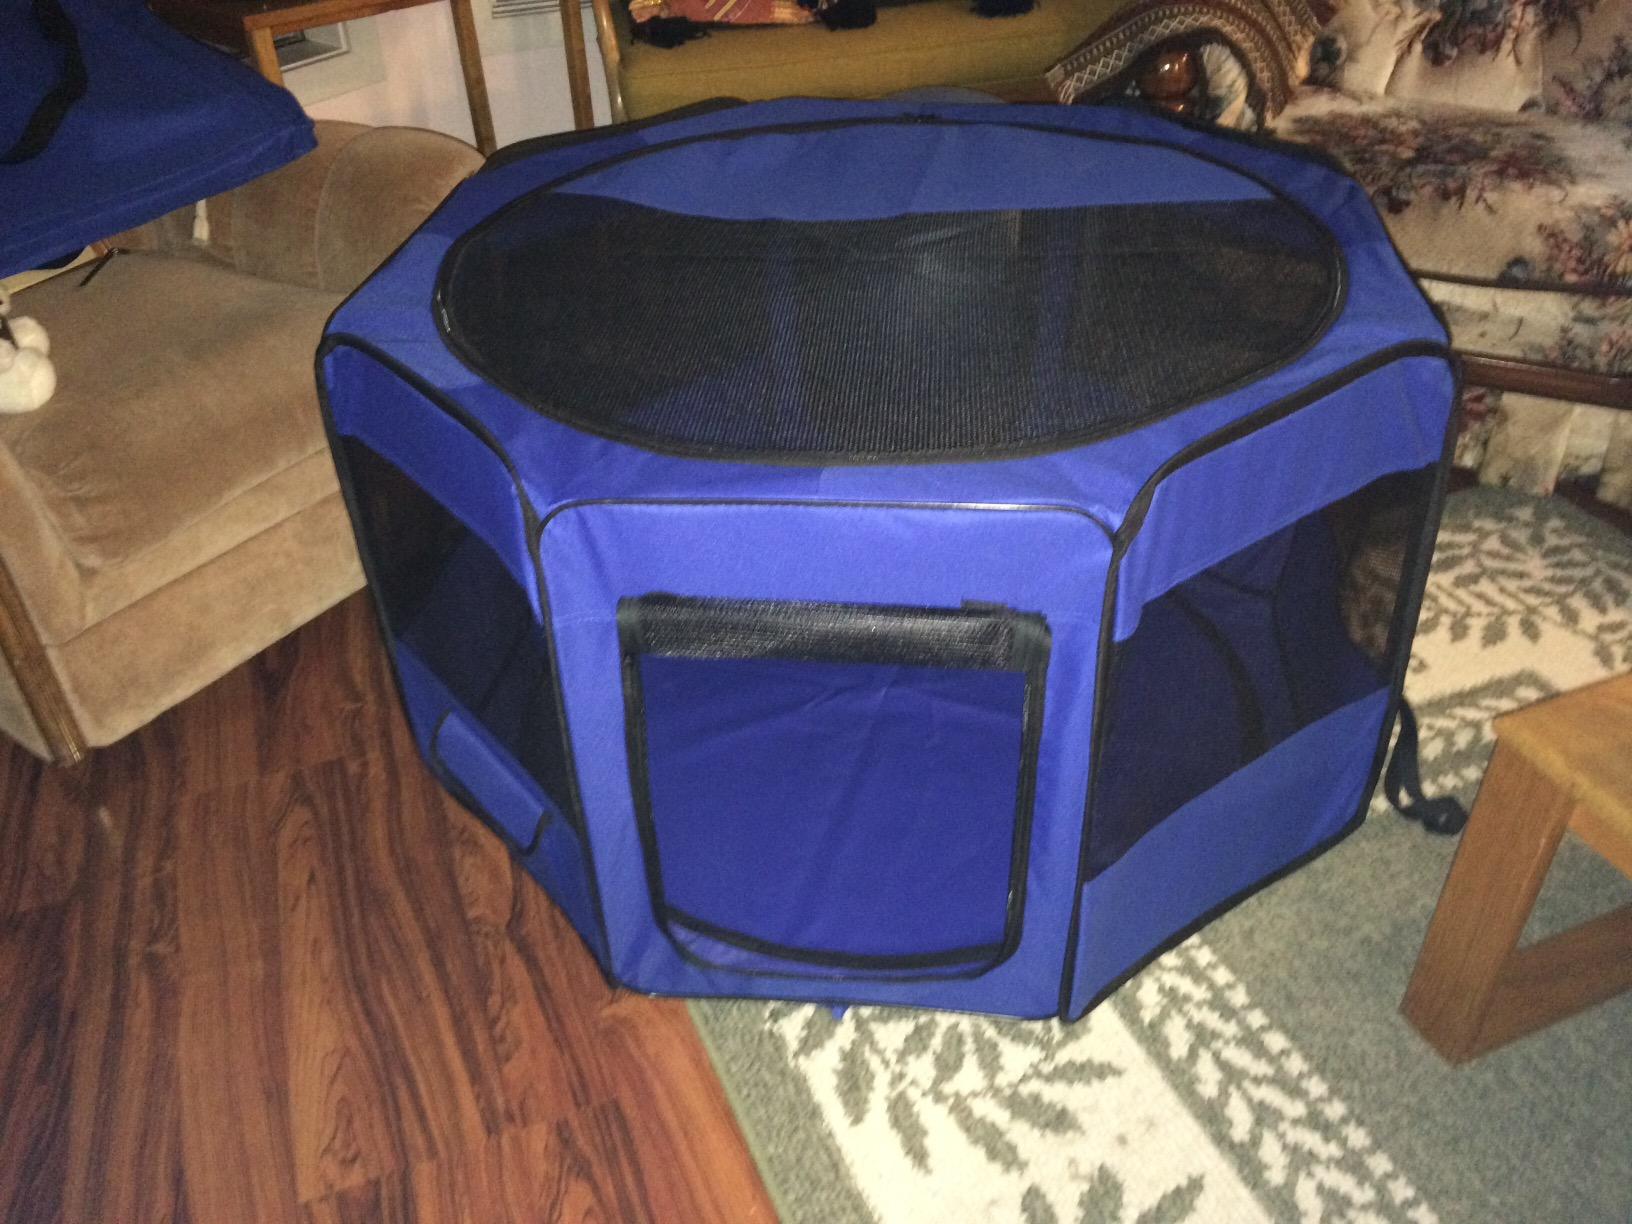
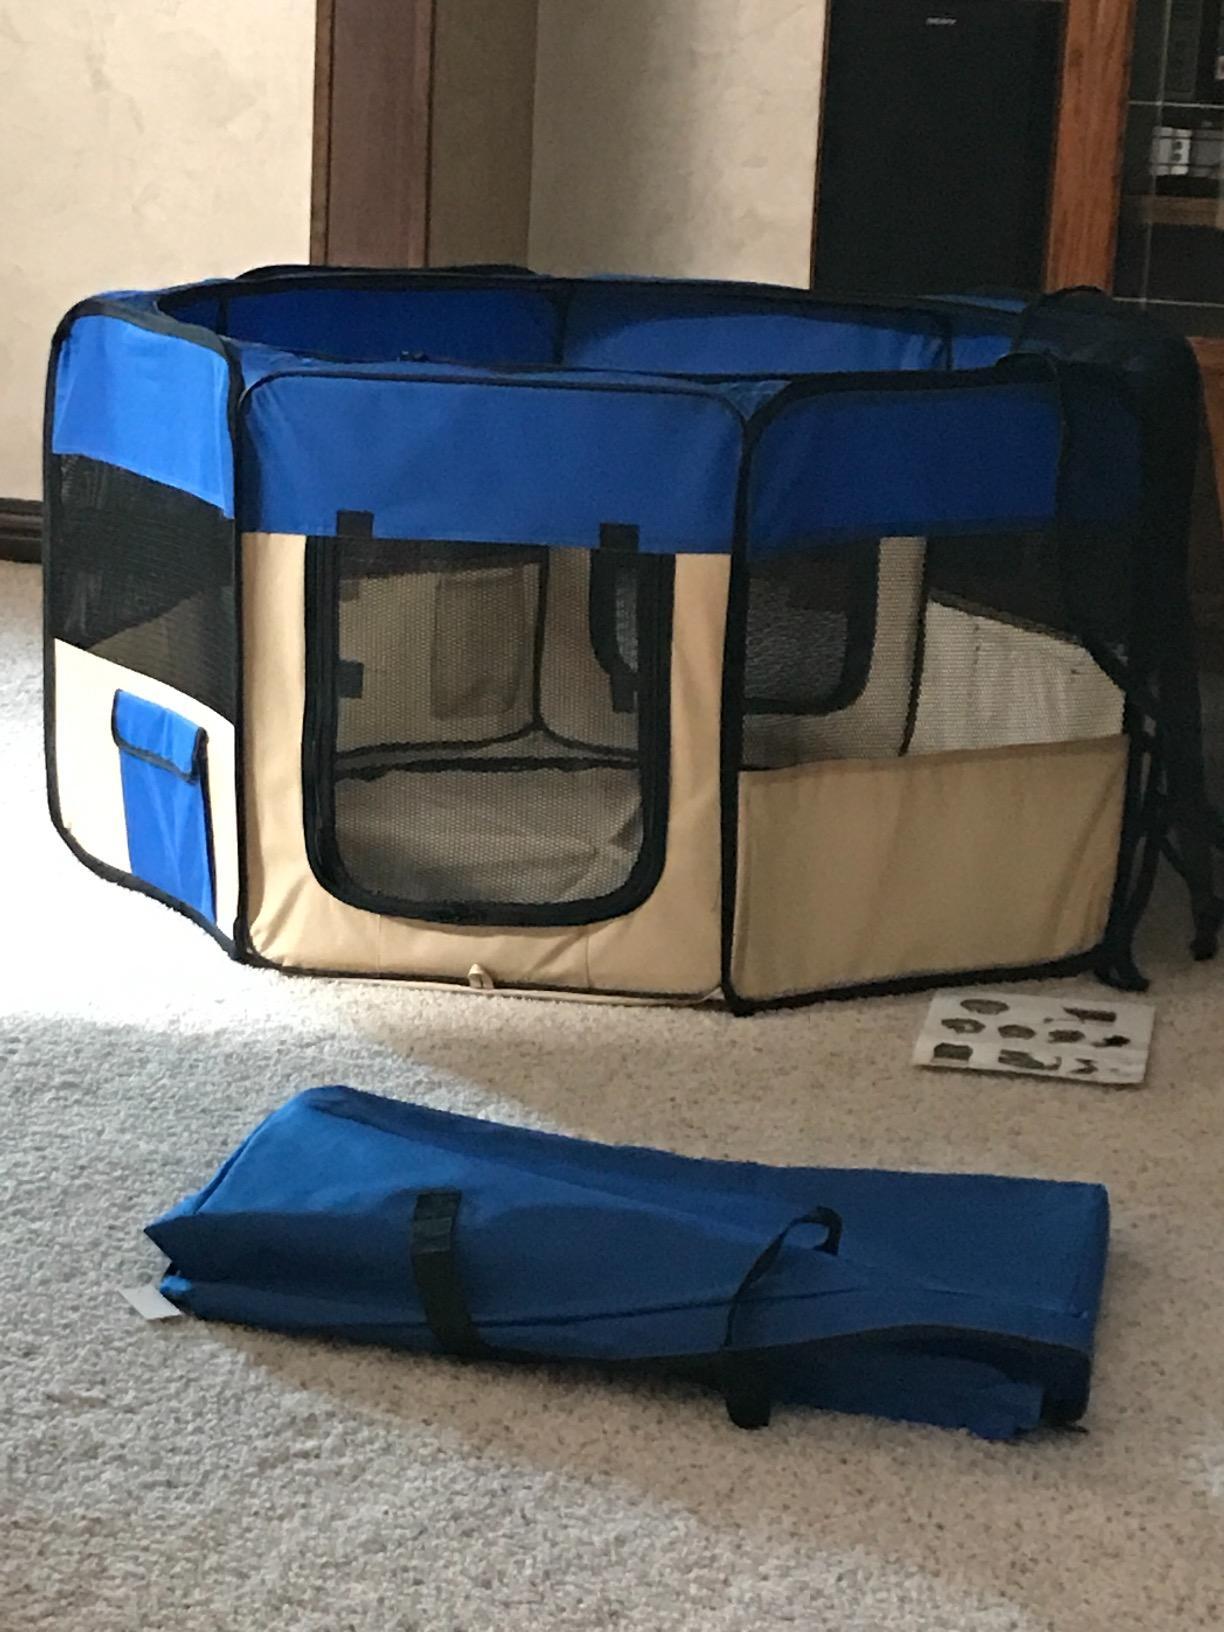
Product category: items_kennel
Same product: no